Freshman Research Initiative

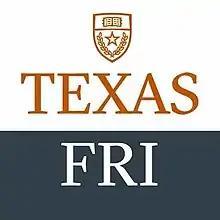
Logo for the Freshman Research Initiative (FRI) Program

Students who participate in the FRI are 30-35% more likely to graduate with a science degree and 23% more likely to go to graduate school. In addition the program is significantly boosting the number of underrepresented students majoring in science, and approximately 103 students have been included as authors of published research papers.